The Fortune Hunter

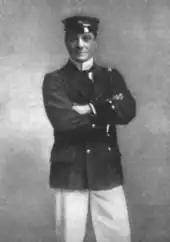
Vivian Stenhouse as Mr. McQuarrie

In Monte Carlo at the Duchess's villa, six months later, Euphemia decides to leave the Duke and return to America to marry Armand. Mr. and Mrs. Coxe-Coxe arrive, demanding the return of the money that they had lent to the "Duke". They are about to be arrested, but Armand explains that Barker, the person to whom they entrusted the money, was actually the Duke's courier. Armand now tells Euphemia that he is married. Although he had begun proceedings to annul the marriage, he is having second thoughts and plans to halt the proceedings. The Duchess agrees to pay Armand's debts, although she is naturally upset.